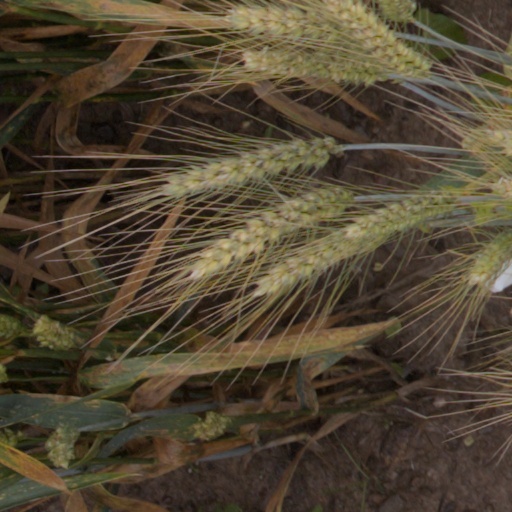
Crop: wheat